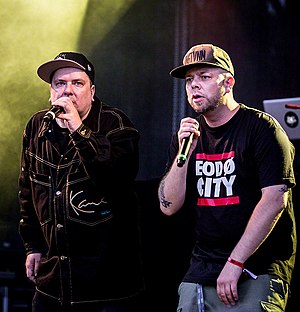
Tungtvann (band)
Tungtvann var en norsk hiphop-gruppe med rødder i Nordland. Gruppen bestod af vokalisten Jørgen «Jørg-1» Nordeng, fra Ørnes og DJ Lars «Poppa Lars» Sandness fra Harstad. Et tredje medlem blev inkluderet på koncerter og festivaler, Håvard «Jan Steigen» Jenssen fra Steigen. Tungtvann var første norske gruppe til at rappe på dialekt på album.